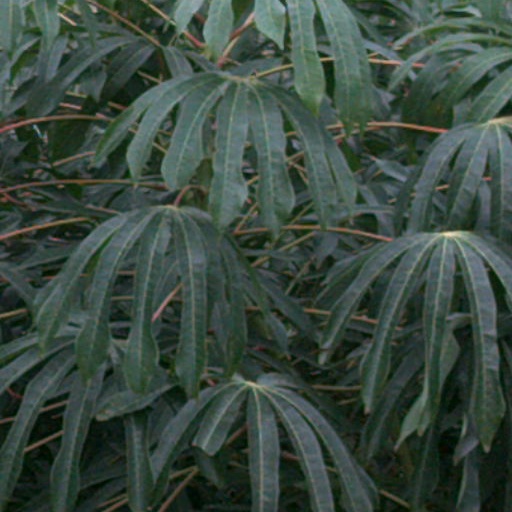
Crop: cassava